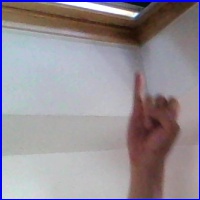
Letra: I